Friedrich Sutermeister

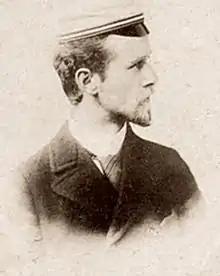
Frederick Sutermeister

Frederick Sutermeister (29 January 1873 in Aarau – 16 July 1934) was a Swiss theologian and pastor.